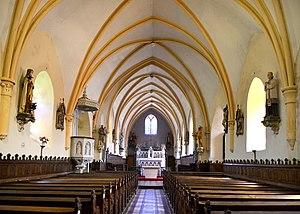
Le Mesnil-Rogues (Manche)
Le Mesnil-Rogues est une ancienne commune française, située dans le département de la Manche en région Normandie, peuplée de 149 habitants, commune déléguée au sein de Gavray-sur-Sienne depuis le 1ᵉʳ janvier 2019.